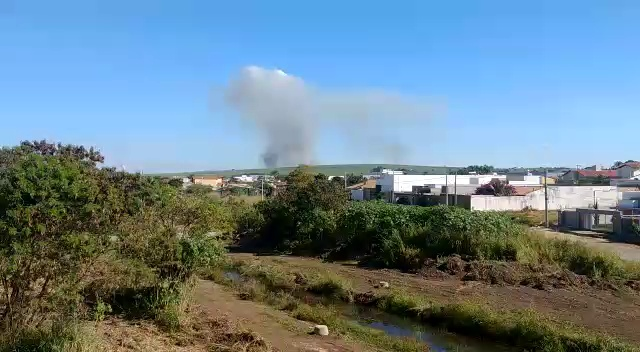
Fire: no
Smoke: yes